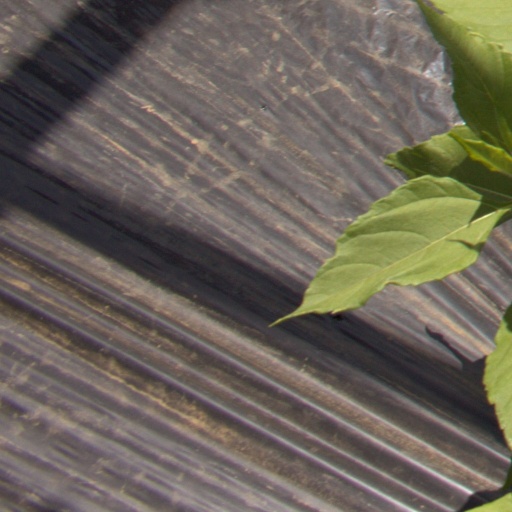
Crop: Jerusalem artichoke